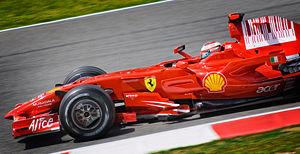
La saison 2008 de Formule 1, 59ᵉ édition du championnat du monde des pilotes, se déroule en 18 manches entre le 16 mars et le 2 novembre 2008. Le Britannique Lewis Hamilton remporte le championnat des pilotes et la Scuderia Ferrari le championnat des constructeurs.
Le Grand Prix d'Espagne 2008, disputé sur le circuit de Catalogne le 27 avril 2008, est la 789ᵉ course du championnat du monde de Formule 1 courue depuis 1950 et la quatrième manche du championnat 2008.